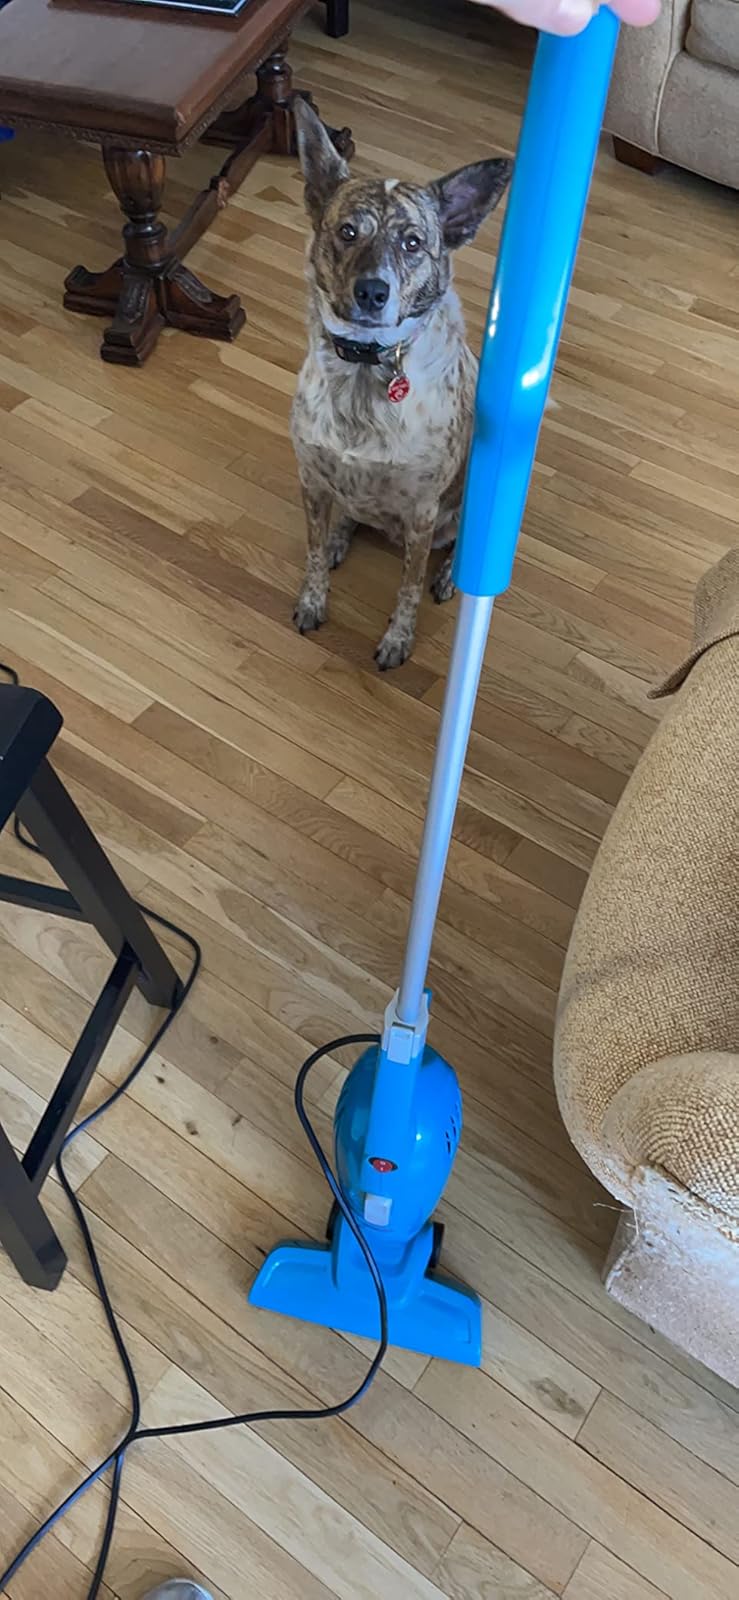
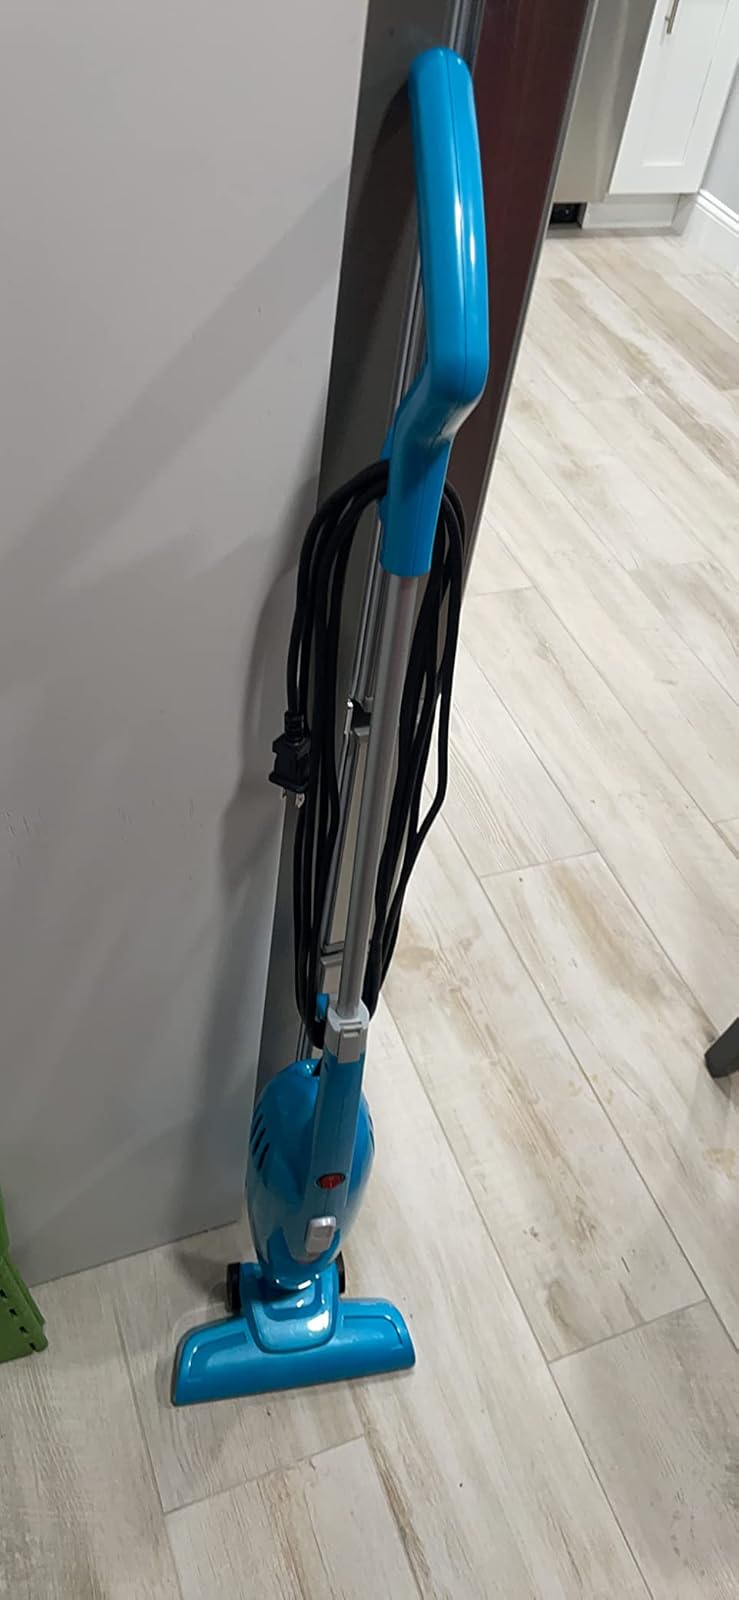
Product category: items_vacuum
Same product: yes